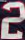
Number: 2